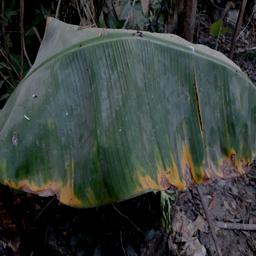
Label: POTASSIUM DEFICIENCY